2016 AAA 400 Drive for Autism

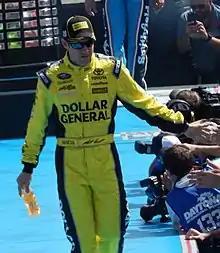
Matt Kenseth (pictured in 2015) won the race after becoming the leader with 35 laps to go.

Fox Sports covered their sixteenth race at the Dover International Speedway. Mike Joy, five-time Dover winner Jeff Gordon and two-time Dover winner Darrell Waltrip had the call in the booth for the race. Jamie Little, Vince Welch and Matt Yocum handled the action on pit road for the television side.